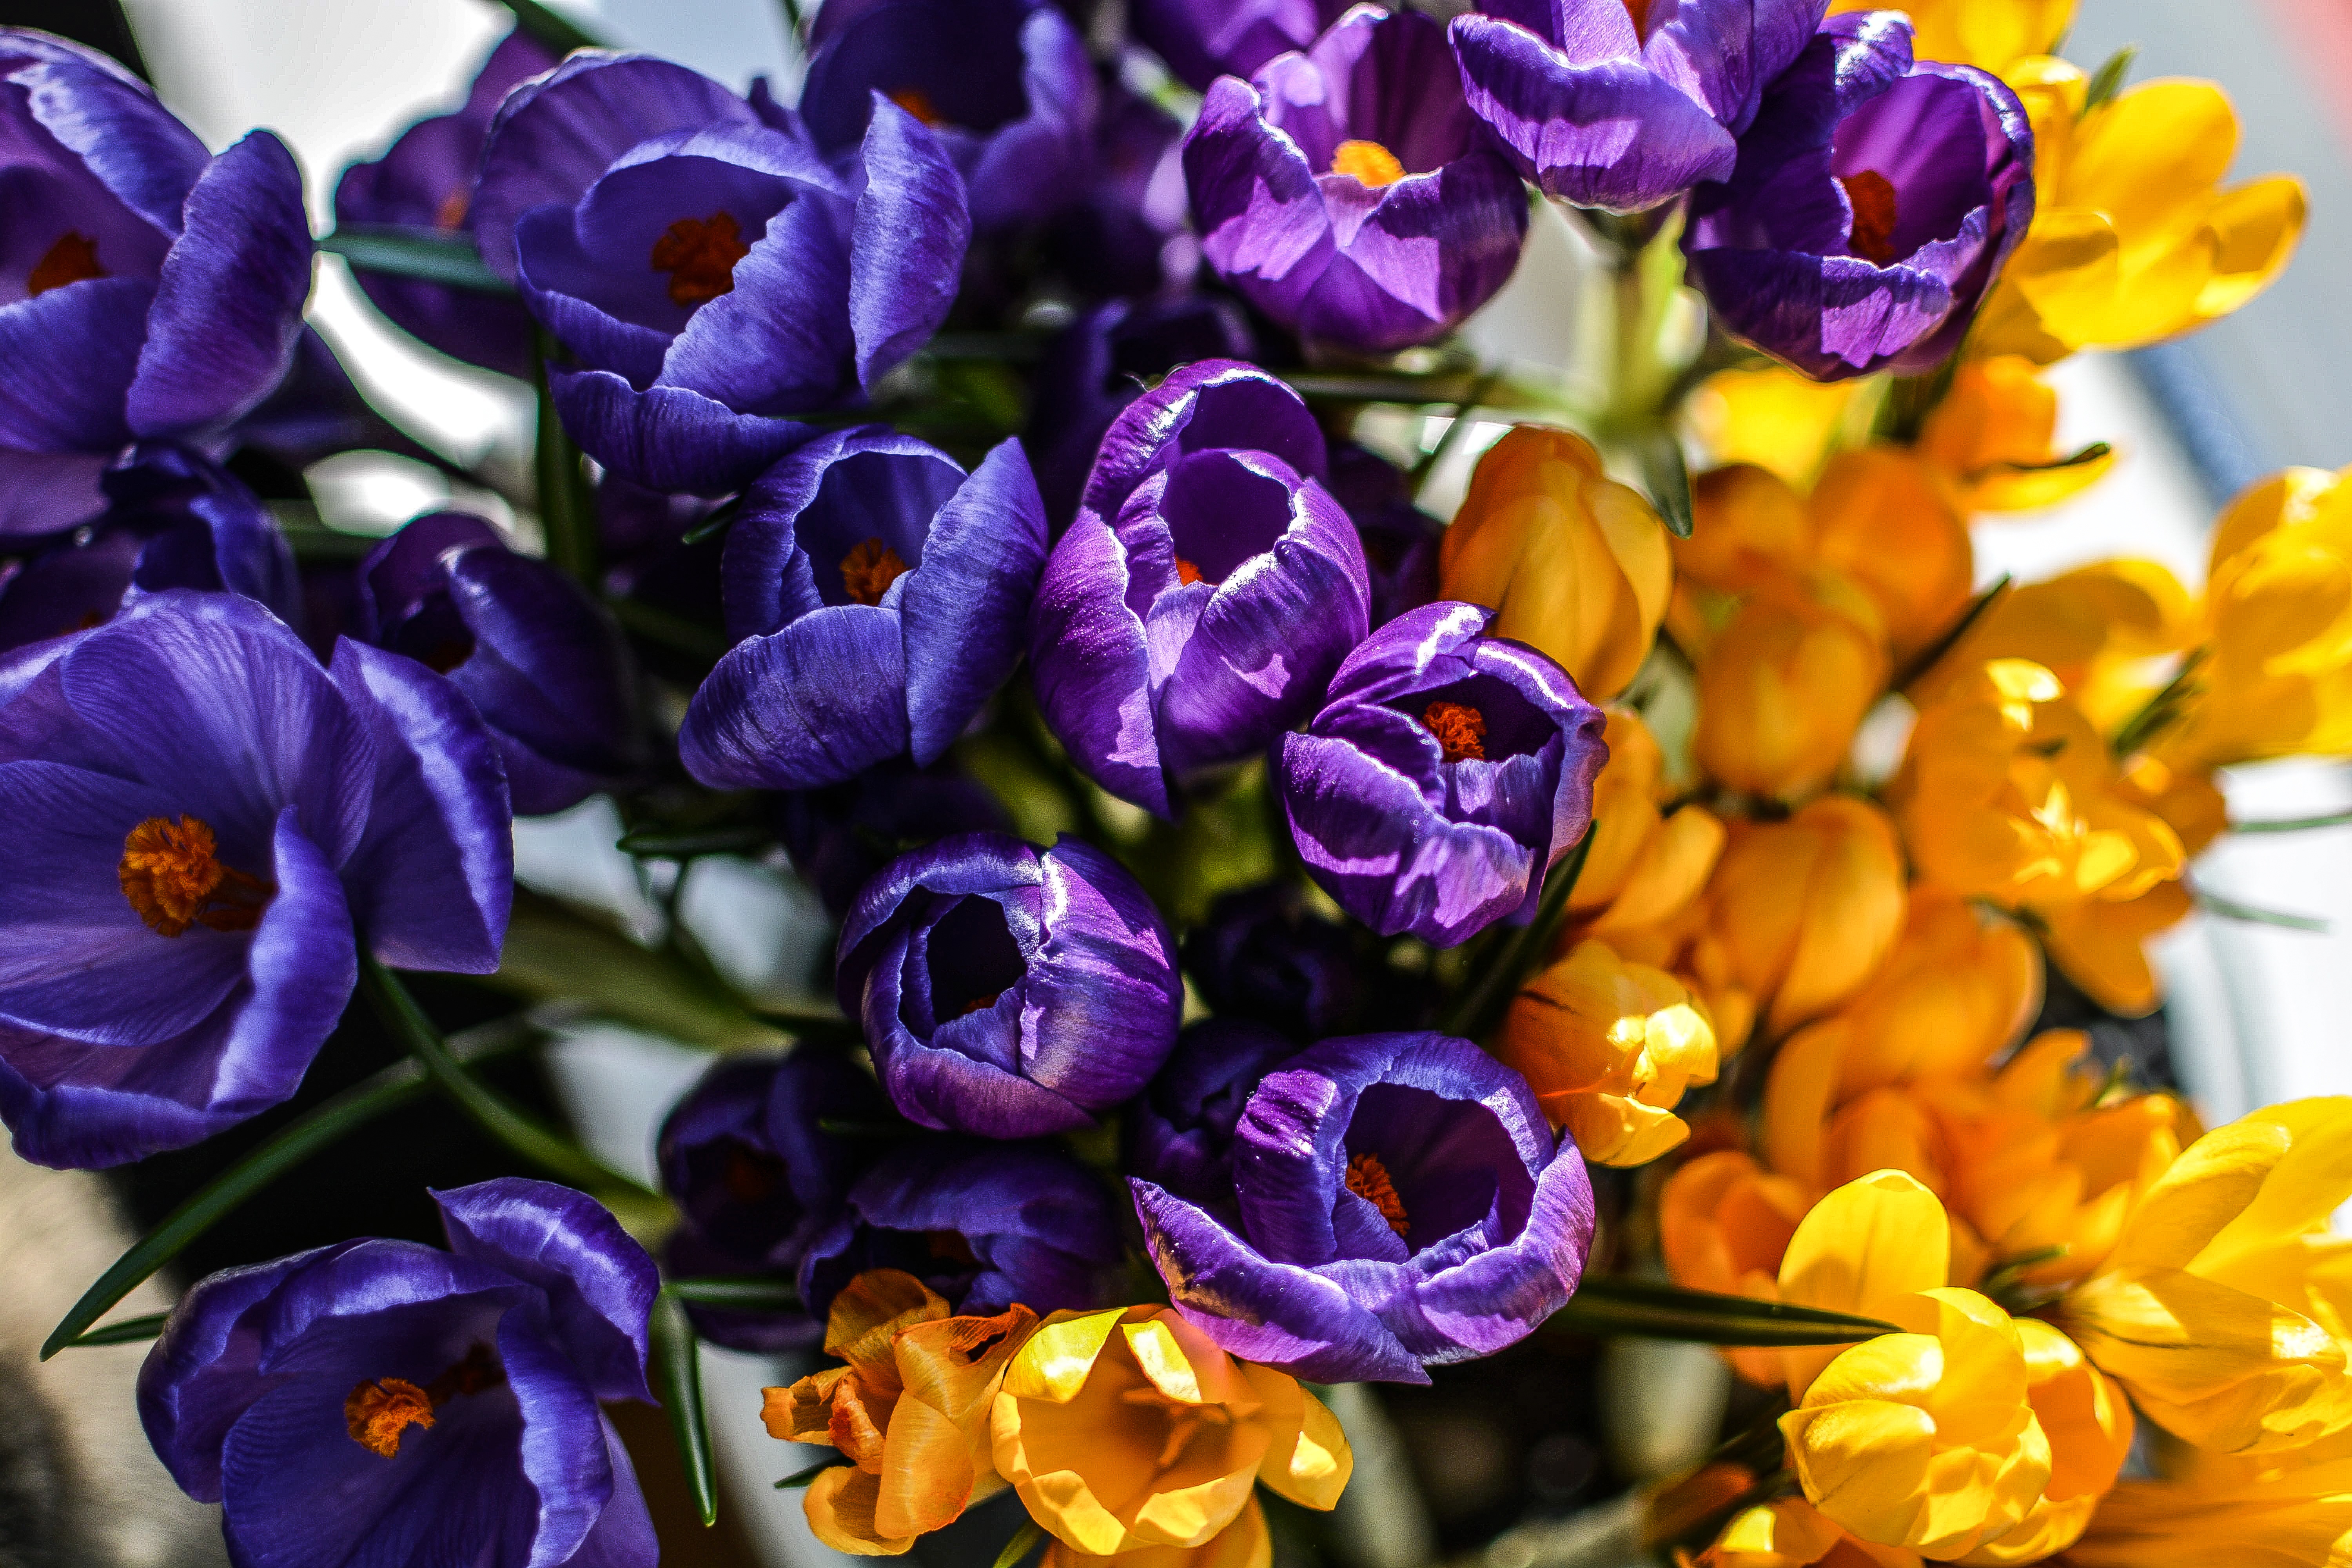
nature, blossom, plant, bunch, flower, petal, bloom, floral, decoration, spring, fresh, yellow, flora, season, botanical, flowers, crocus, spring flower, viola, crocuses, macro photography, pansy, flowering plant, land plant, violet family